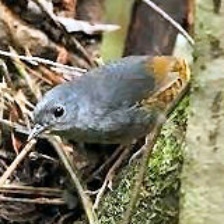
Species: CHUCAO TAPACULO
Scientific name: SCELORCHILUS RUBECULA